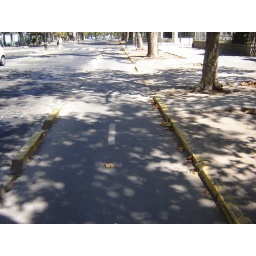
another bike route--with barriers, and in two directions down a one-way street